Cré-sur-Loir

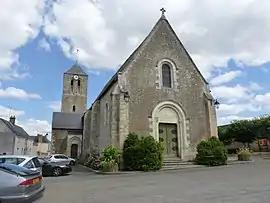
The church

Cré-sur-Loir (literally "Cré on Loir"; before 2014: "Cré") is a former commune in the Sarthe department in the Pays de la Loire region in north-western France. On 1 January 2017, it was merged into the new commune Bazouges Cré sur Loir. Its population was 758 in 2022.